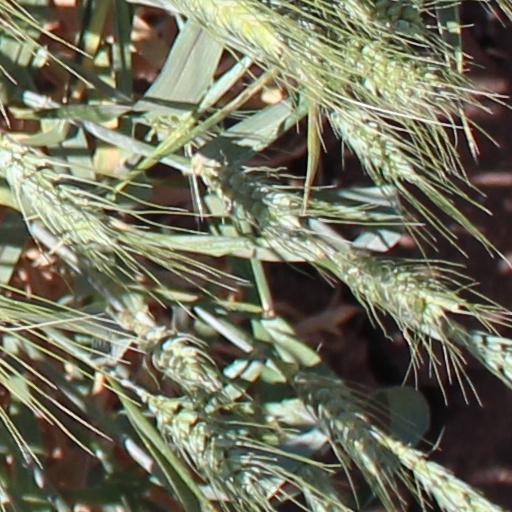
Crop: wheat